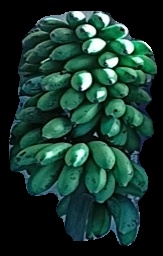
Variety: rasbale
Grade: grade2